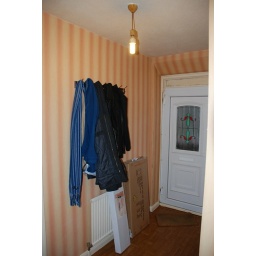
hallway, standing under solid beam, looking to outside door